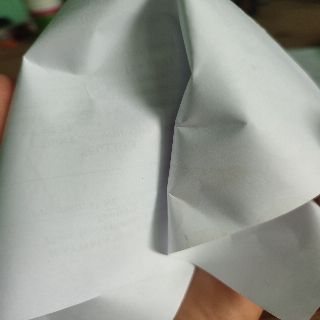
Label: paper